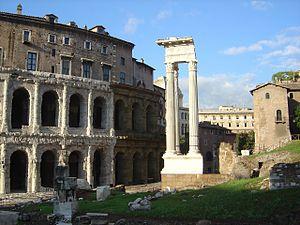
Le temple d'Apollon Sosianus est le seul temple romain dédié à Apollon à Rome durant la République romaine. Peu avant l'avènement de l'Empire, Auguste fait construire un deuxième temple sur le Palatin.